Star King

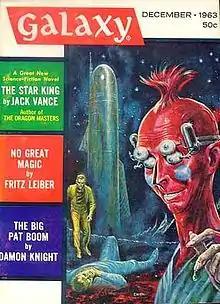
"The Star King" was serialized in "Galaxy Science Fiction". with a cover illustration by Ed Emshwiller

Star King (also published as The Star King) is a science fiction novel by American writer Jack Vance, the first in his Demon Princes series. It tells the story of a young man, Kirth Gersen, who sets out to track down and avenge himself upon the first of the Demon Princes, the five arch-criminals who massacred or enslaved nearly all the inhabitants of his colony world when he was a child.